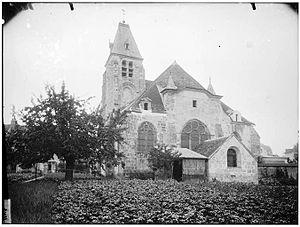
Chevet et clocher de l'église Notre-Dame-de-l'Assomption-de-la-Très-Sainte-Vierge de Saulx-les-Chartreux (91)
Cet article recense les monuments historiques de l'Essonne, en France.
L'église Notre-Dame-de-l'Assomption-de-la-Très-Sainte-Vierge est une église paroissiale de culte catholique dédiée à l'Assomption de la Vierge Marie, située dans la commune française de Saulx-les-Chartreux et le département de l'Essonne.
Saulx-les-Chartreux est une commune française située à vingt kilomètres au sud-ouest de Paris dans le département de l’Essonne en région Île-de-France.